Puerto Rico Lottery

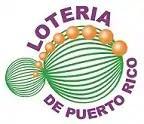

The Puerto Rico Lottery was first authorized in 1814 by the King of Spain and was put into law in 1934. It is operated by the Puerto Rico Department of Treasury.